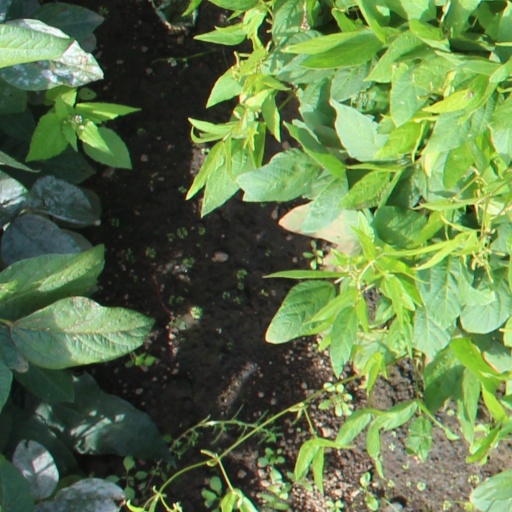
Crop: soybean